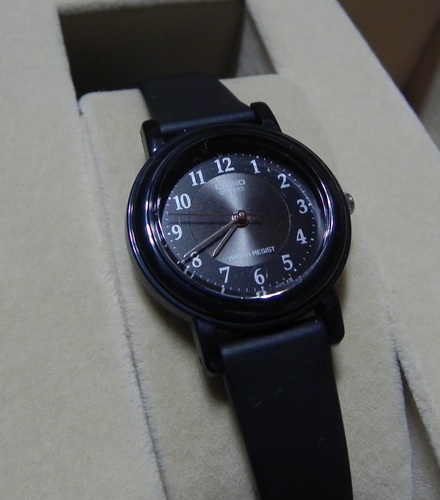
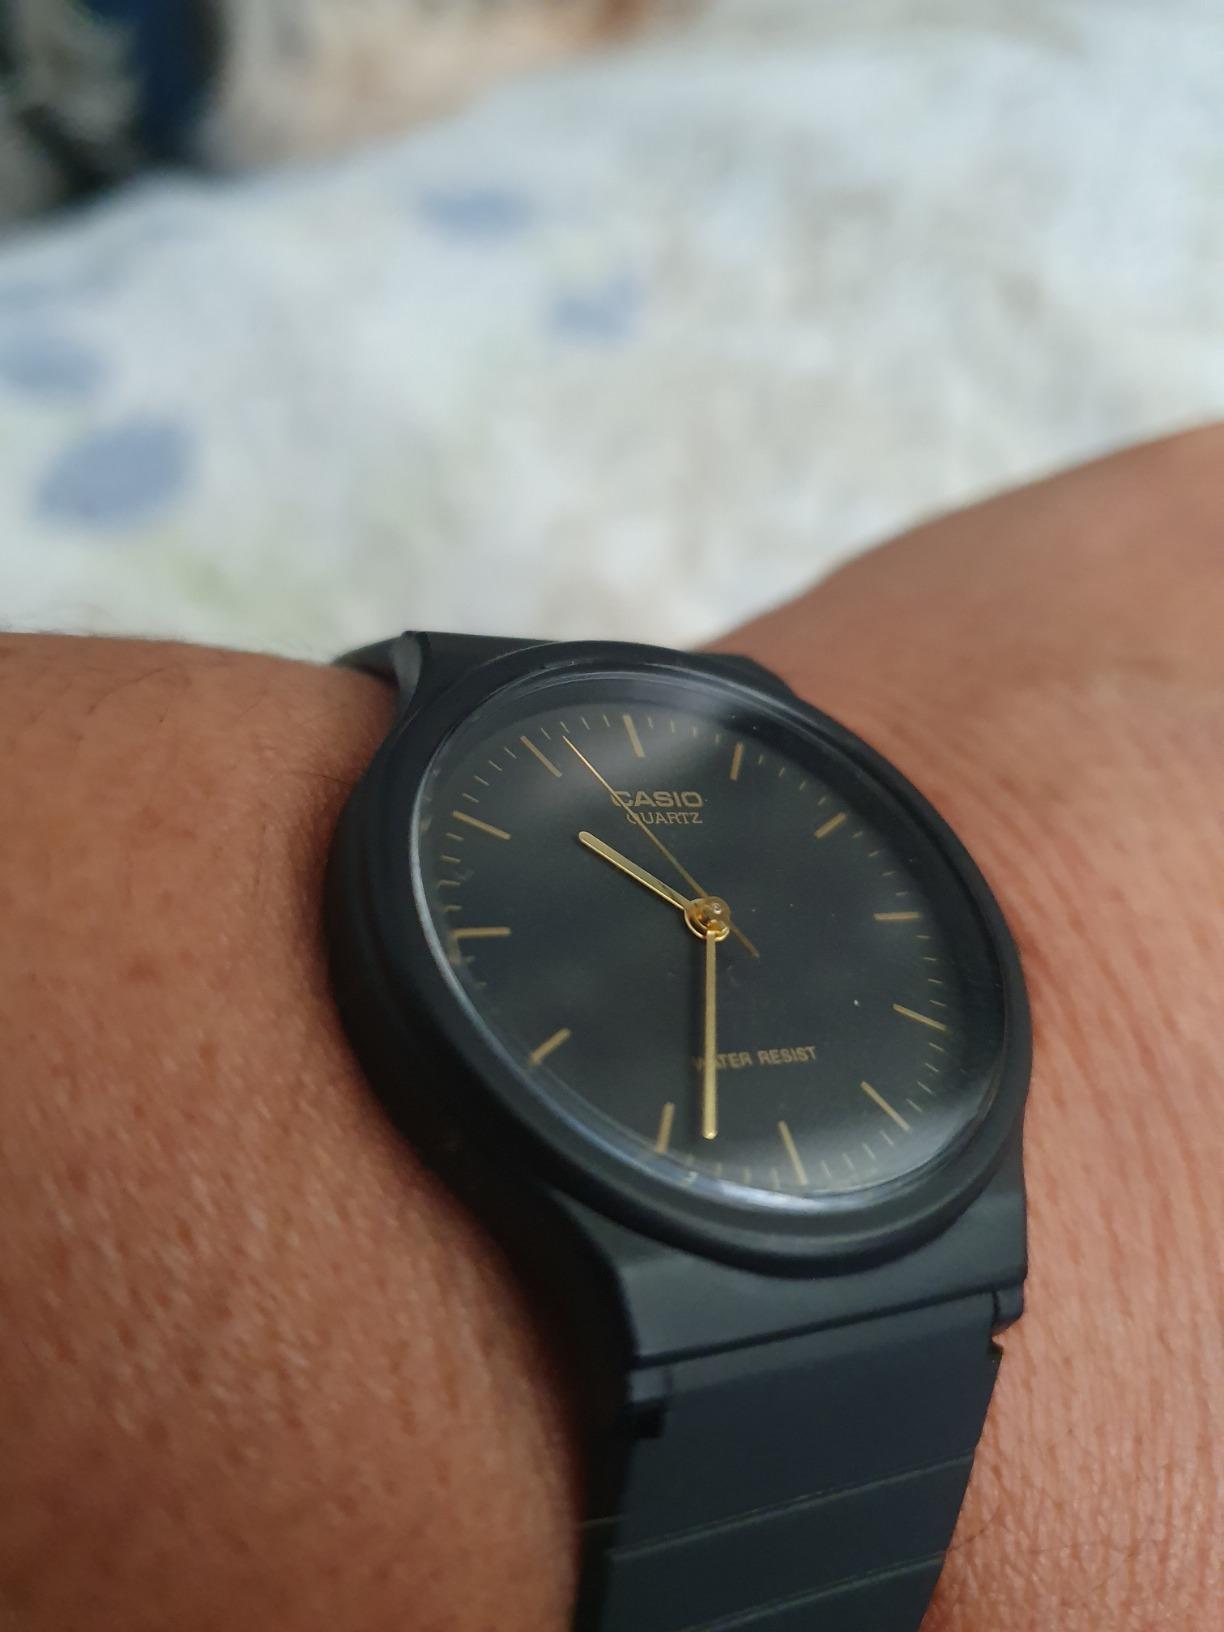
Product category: accessories_watch
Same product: no